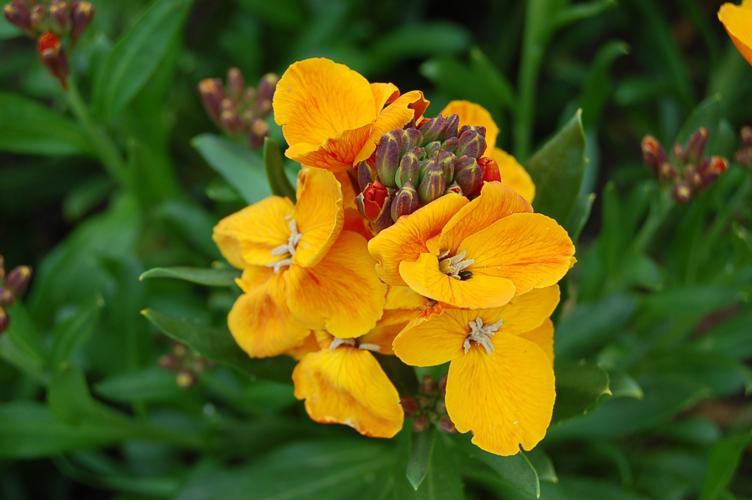
Label: wallflower